Alice Cornwell

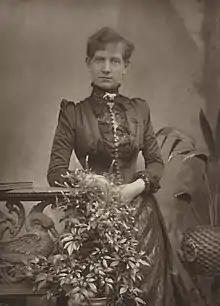

Alice Ann Cornwell (1 January 1852 – 7 January 1932) was a British goldmining industrialist and newspaper proprietor. She made her fortune from gold and floated her company on the London Stock Exchange. She was a confident business person investing in several companies including owning the Sunday Times